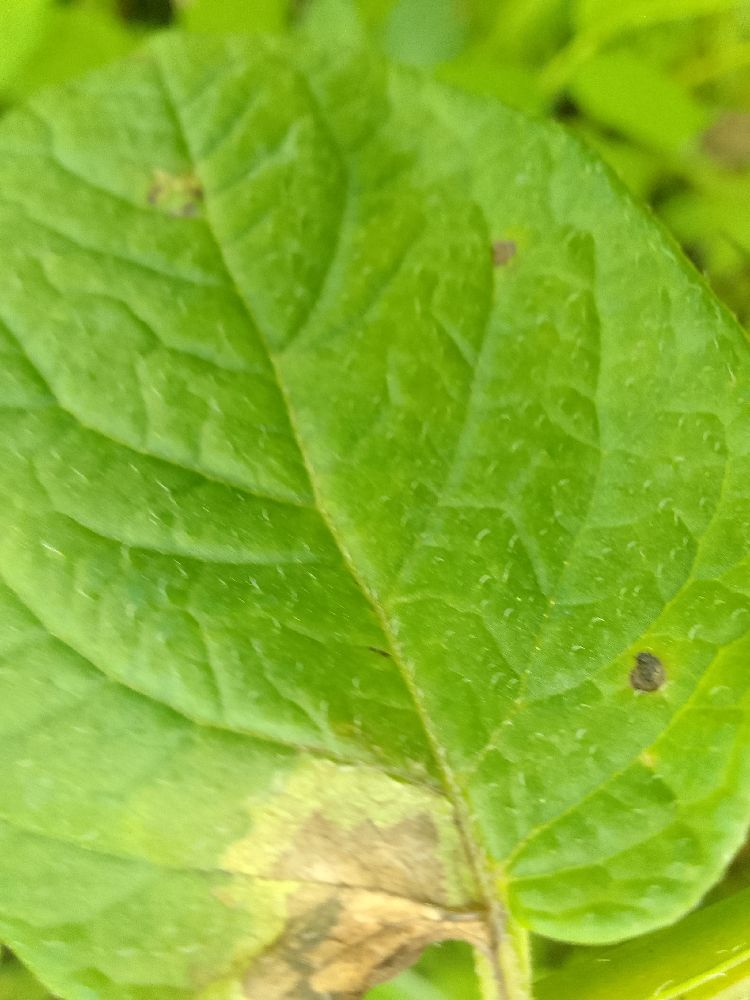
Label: Late blight